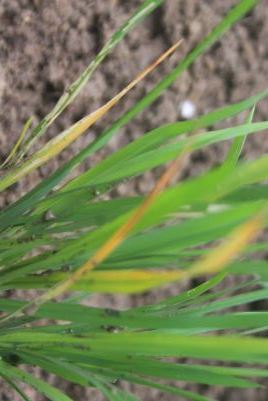
Disease: Tungro